Drive (The X-Files)

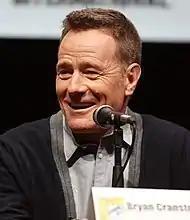
Bryan Cranston's part in "Drive" was instrumental in his casting as Walter White.

Gilligan wanted Bryan Cranston to be the episode's antagonist because, "[The series] needed a guy who could be scary and kind of loathsome but at the same time had a deep, resounding humanity." In an interview with "The New York Times", Gilligan stated, "We had this villain, and we needed the audience to feel bad for him when he died. Bryan alone was the only actor who could do that, who could pull off that trick. And it is a trick. I have no idea how he does it." Rick Millikan, the casting director for "The X-Files" very nearly did not cast Cranston; in fact, a different actor had already been cast when Cranston arrived to try out for the part. Despite the part having already been cast, Millikan allowed Cranston to audition and was very pleased with his performance, eventually choosing him for the part.